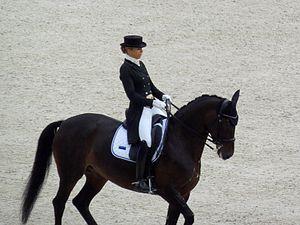
Dina Ellermann en selle sur Landy S Akvarel lors des Jeux équestres mondiaux, le 26 août 2014 au stade d'Ornano à Caen (Normandie, France).